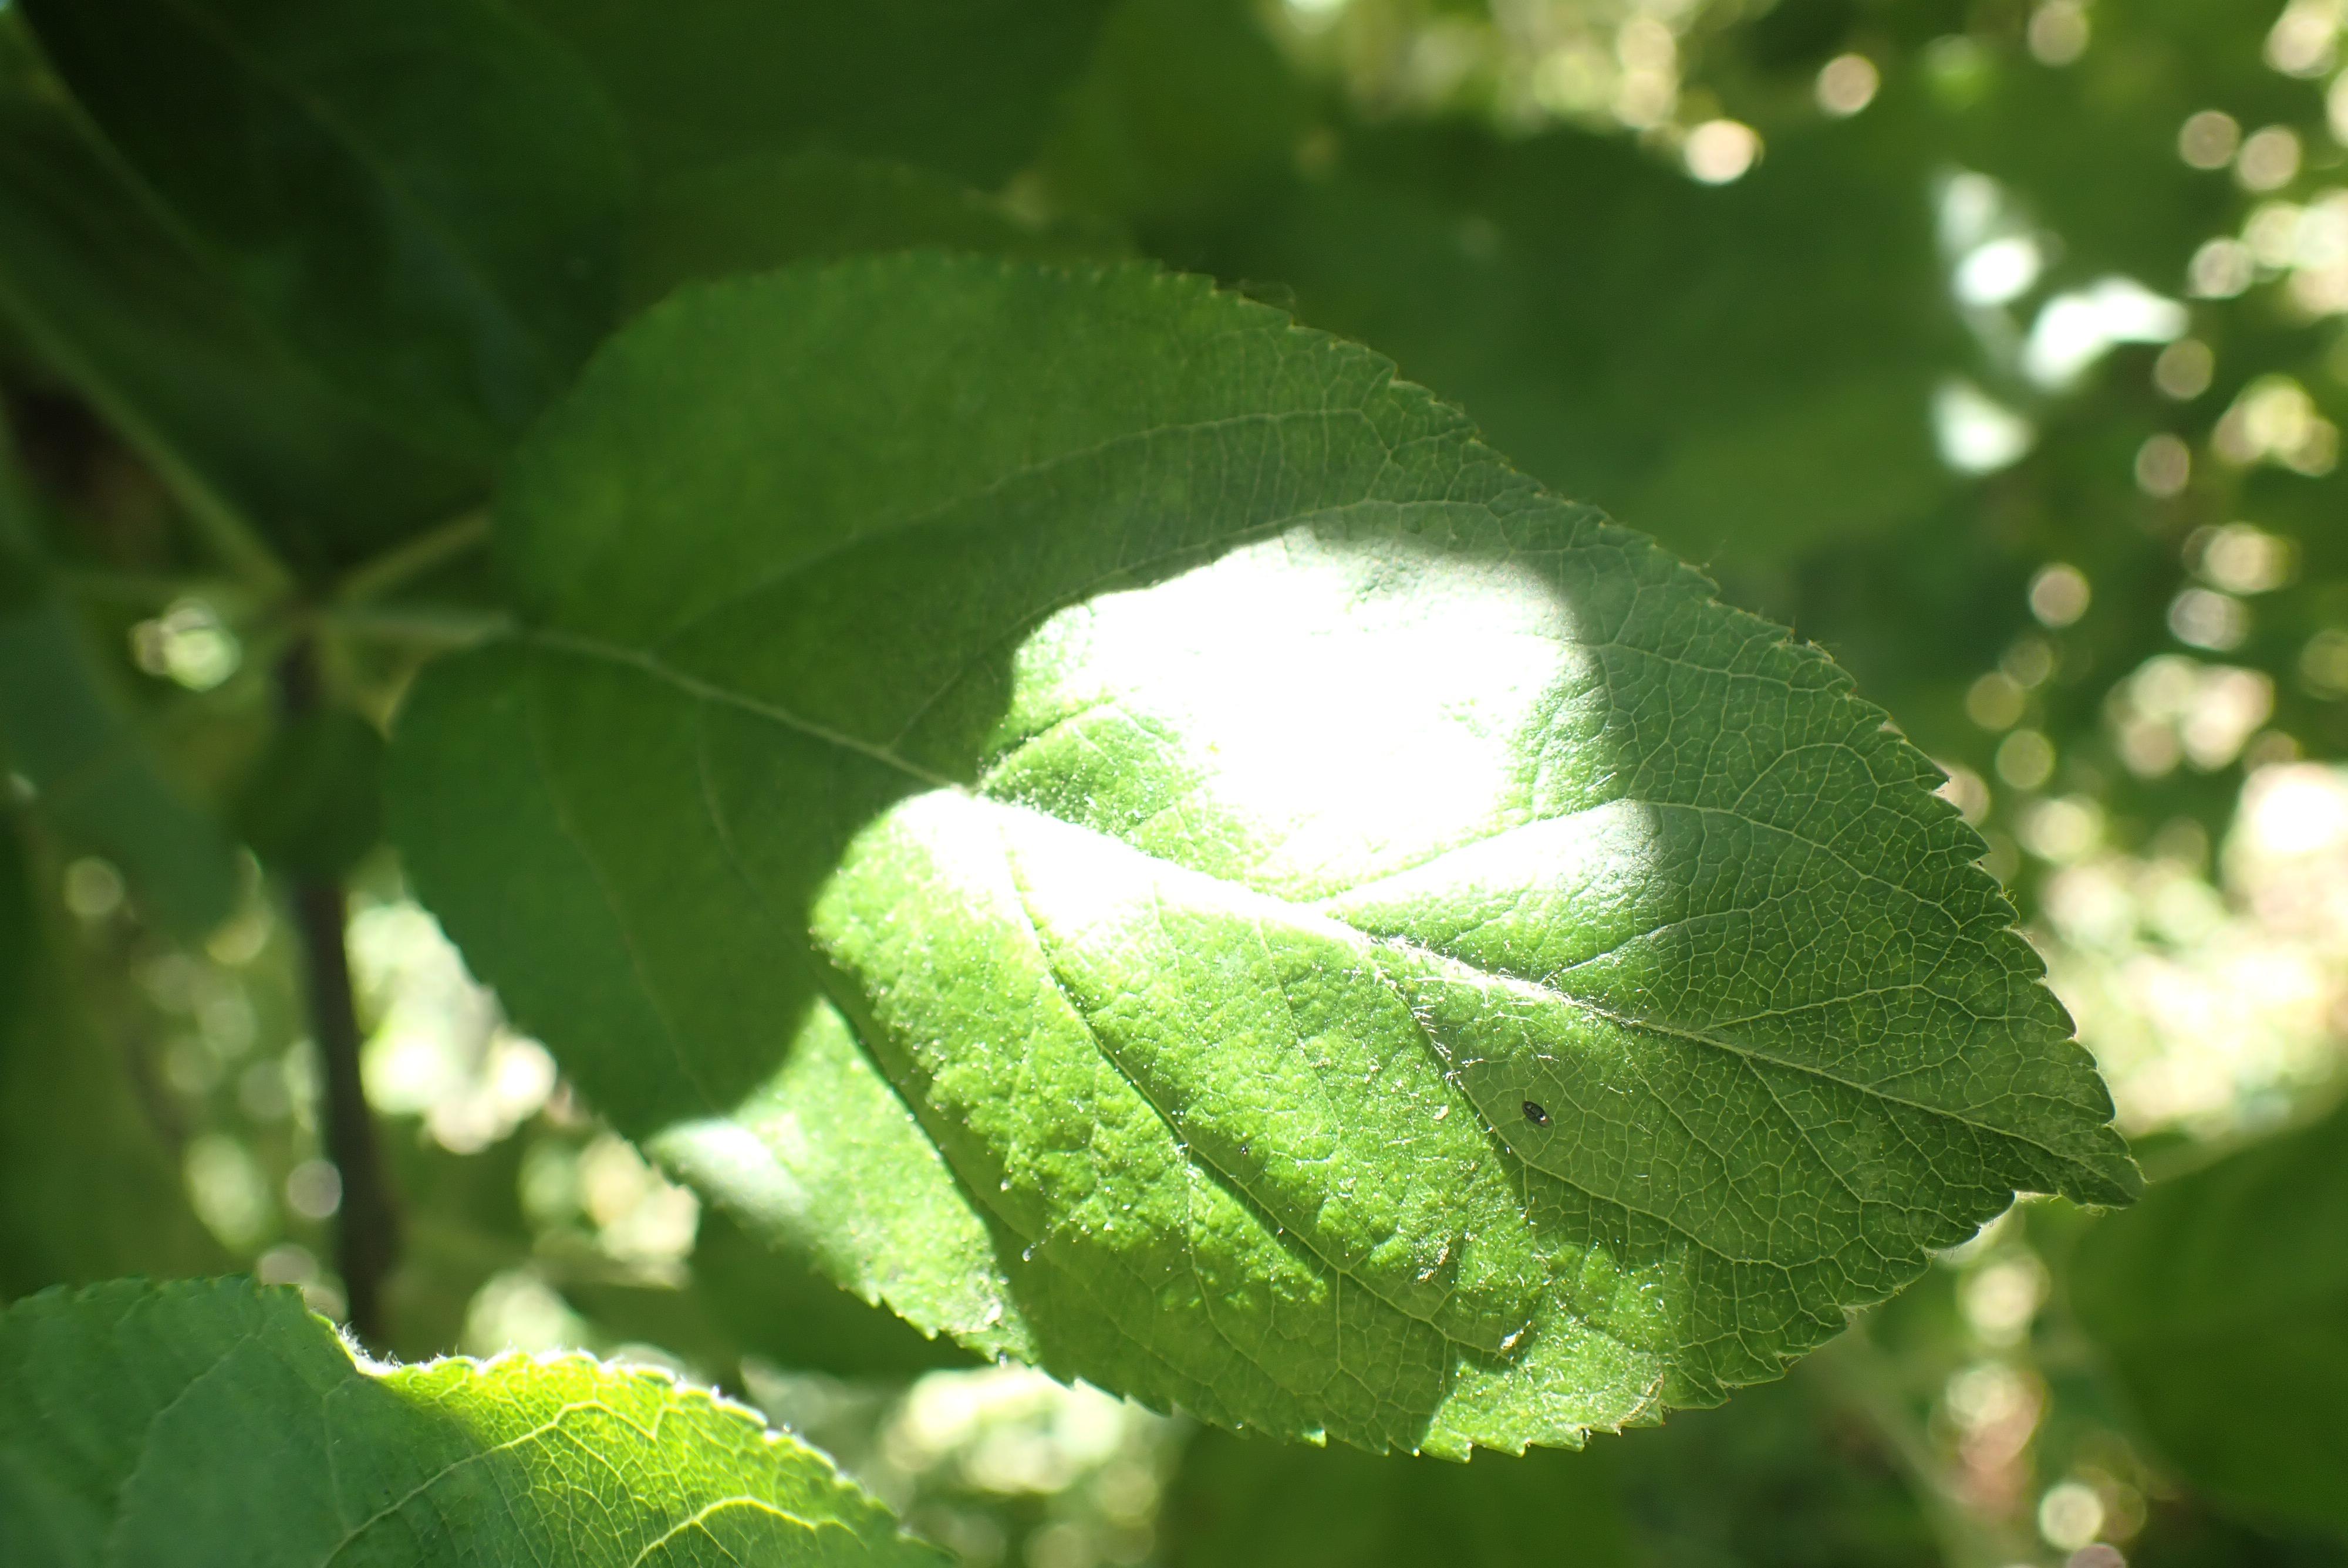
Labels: healthy